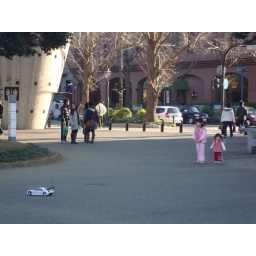
this little girl was scared by the remote-control car